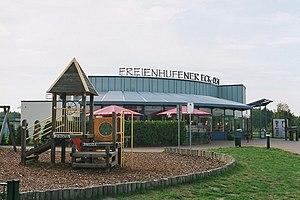
Une aire d'autoroute ou halte routière au Québec est une série d'infrastructures implantées en bordure d'autoroute semblables à de simples parkings concernant les aires de repos, généralement équipées de toilettes et de tables de pique-nique avec parfois un espace de jeux pour enfants. Il existe aussi des aires de repos ou de services sur routes à chaussées séparées présignalée par le panneau c65b. Lorsqu'il s'agit simplement d'un parking sans réel équipement on parle d'aire d'arrêt.